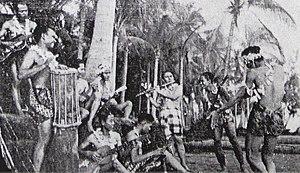
Le cinéma indonésien a une longue histoire. Le cinéma est apparu en Indonésie dès 1926, durant l'époque coloniale. Un cinéma national se développe peu après l'indépendance, notamment dans les années 1950 et 1960. Parmi les réalisateurs majeurs de ce nouveau cinéma national, le réalisateur Usmar Ismail fait figure de pionnier.